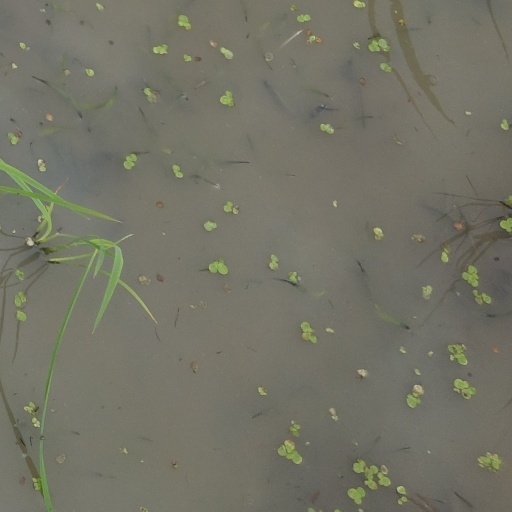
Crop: rice